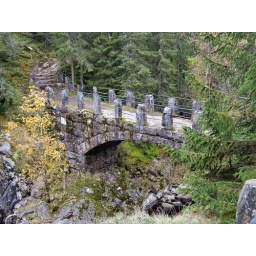
Famous beautiful old stone bridge with iron fence, along Mesna river in Lillehammer, Norway. Autumn picture.